The Three Treasures

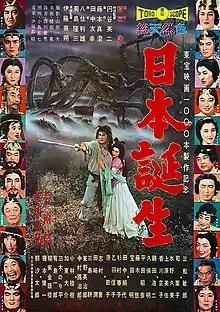
Theatrical release poster

is a 1959 Japanese epic religious fantasy film directed by Hiroshi Inagaki, with special effects by Eiji Tsuburaya. Produced by Toho as their celebratory thousandth film, it was the most expensive Japanese film ever made upon its release and is based on the legends "Kojiki" and "Nihon Shoki" and the origins of "Shinto". The film was the highest-grossing film of 1959 for Toho and the second highest grossing domestic production in Japan for the year.